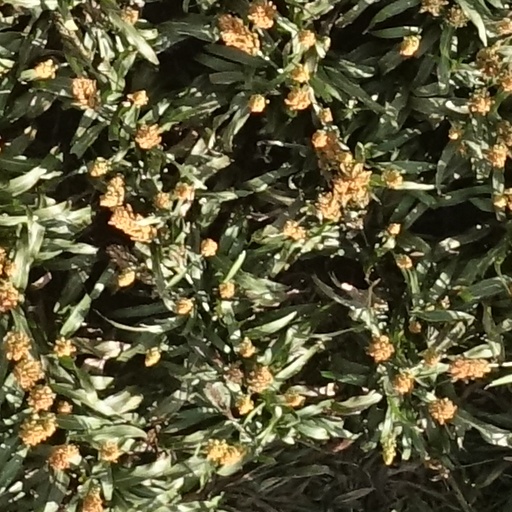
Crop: sorghum